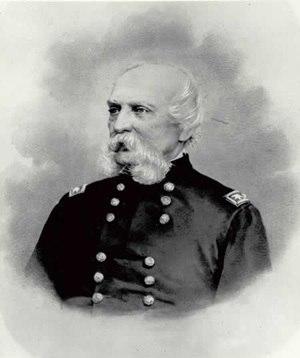
George Douglas Ramsay est un général de brigade américain. Il est né le 21 février 1802 à Dumfries, en Virginie, et est décédé le 23 mai 1882 à Washington. Il est le fils d'Andrew et de Catherine Graham. Il est veuf en premières noces de Frances Whetcroft et époux, en secondes noces, de Eliza Rae. Il est inhumé au Oak Hill Cemetery de Washington.